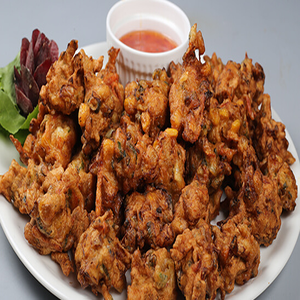
Dish: pakora